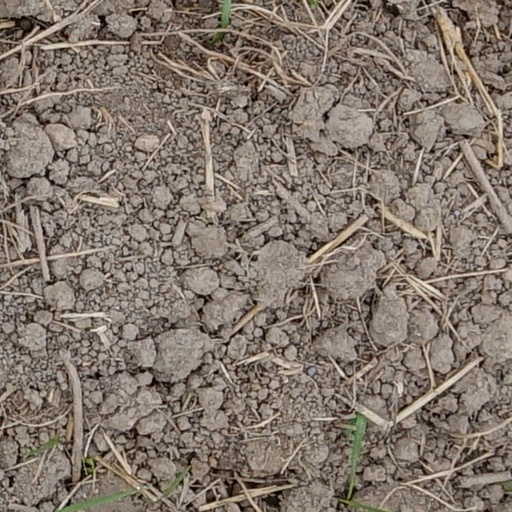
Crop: wheat